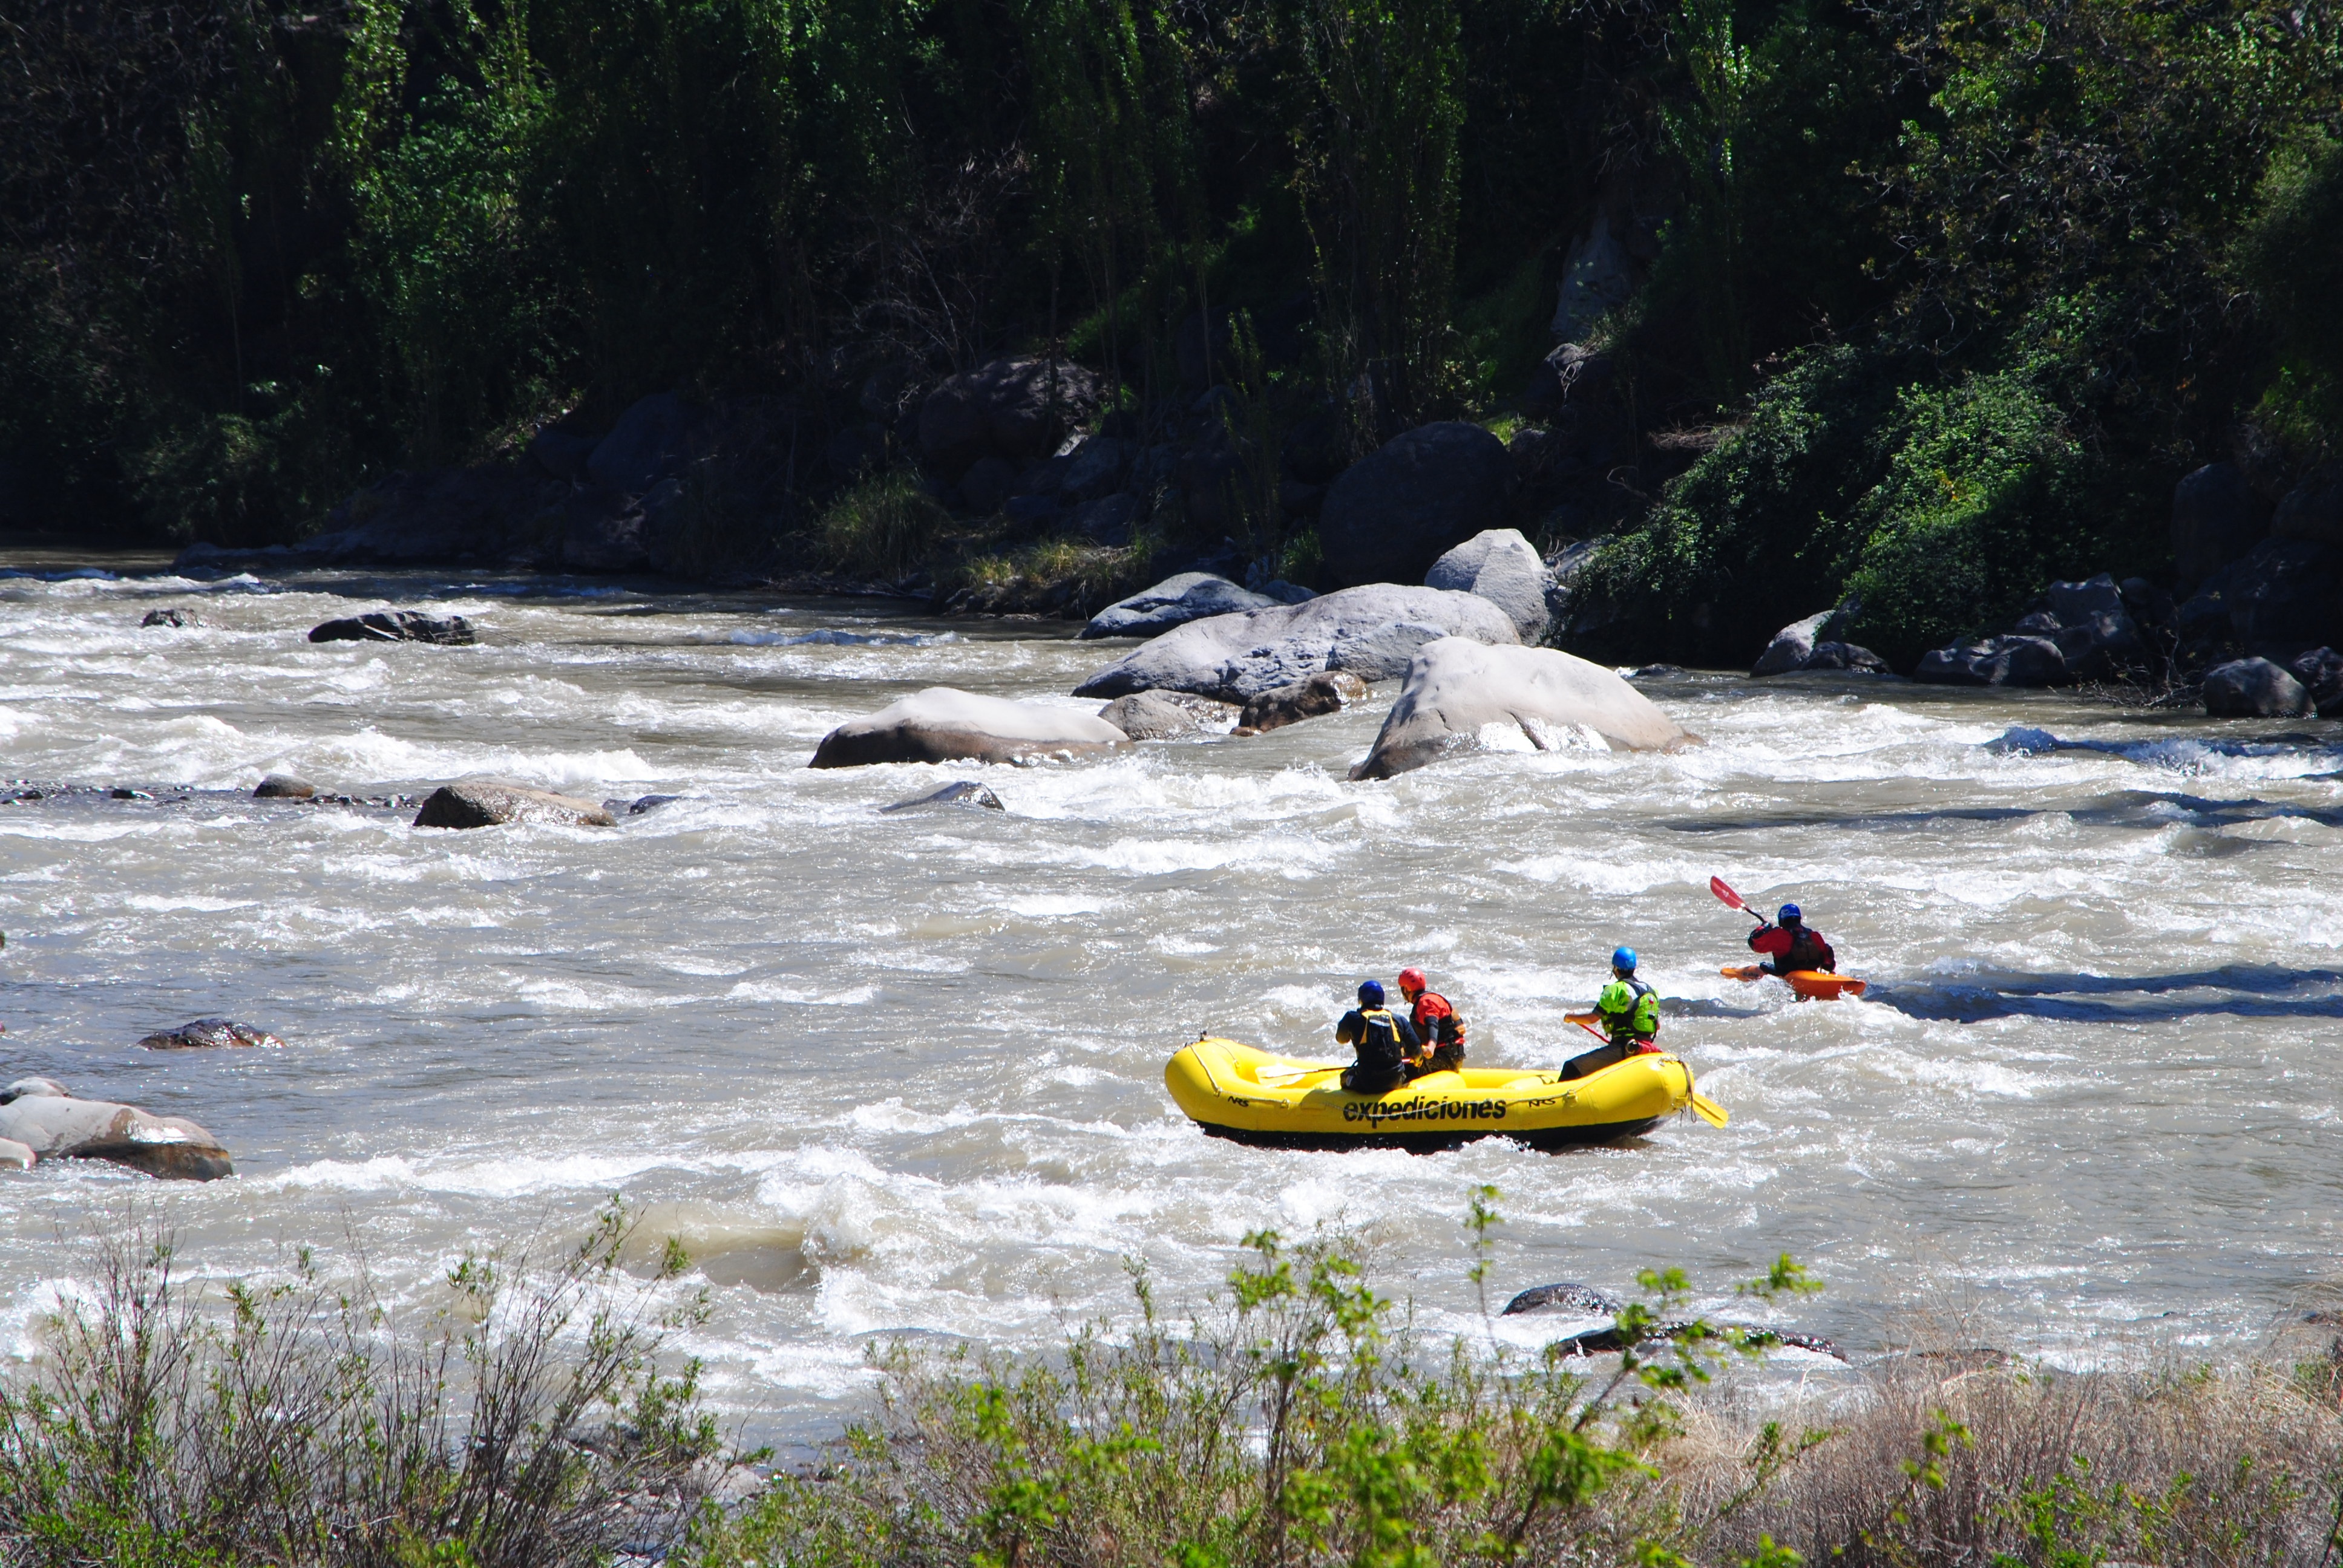
sport, boat, river, recreation, vehicle, rapid, extreme sport, kayak, chile, boating, kayaking, watercraft, water sport, rafting, outdoor recreation, whitewater kayaking, maipo